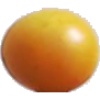
Label: cherry_wax_yellow